Neuberg (castle)

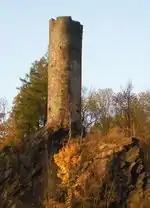
Neuberg Castle

Neuberg (also Neuberk) is a ruins of castle in Podhradí, Cheb District in the Karlovy Vary Region of the Czech Republic.